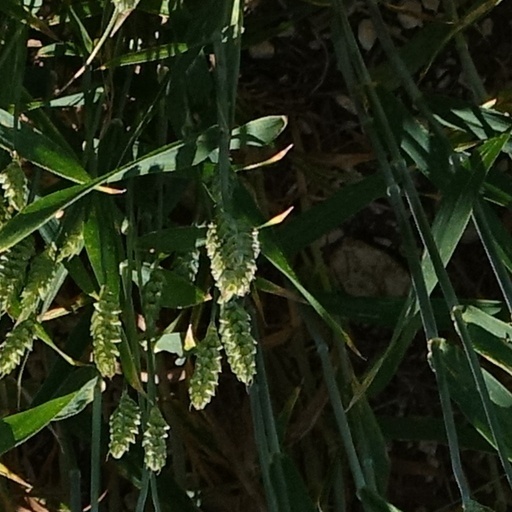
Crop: wheat